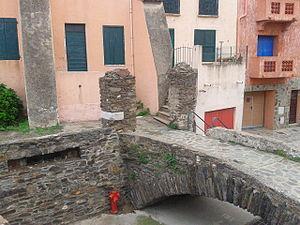
Couvent des dominicains de Collioure, blocs de marbres provenant du couvent en réemploi dans des constructions à son emplacement This building is indexed in the Base Mérimée, a database of architectural heritage maintained by the French Ministry of Culture,
Le couvent des dominicains de Collioure est un ancien couvent de dominicains situé sur la commune de Collioure.